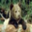
Label: bear